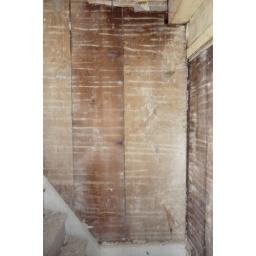
Beautiful big wooden boards found underneath layers of wall paper and plaster and laithe